Saepinum

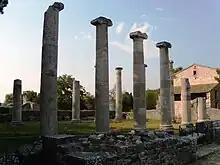
Roman basilica

Saepinum (modern Altilia, near Sepino) was a Samnite town that later became a Roman municipium. Located approximately south of the modern city of Campobasso in south-central Italy, Saepinum lay on the ancient road connecting Beneventum (modern Benevento) to Corfinium (modern Corfinio).